Kym Winter-Dewhirst

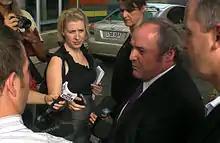
Kym Winter-Dewhirst speaks for BHP Billiton following the Olympic Dam approval court challenge 2012

Kym Winter-Dewhirst has had a long professional association with the Olympic Dam copper, gold and uranium mine near Roxby Downs in South Australia. Prior to BHP Billiton's acquisition of Western Mining Corporation and its assets in 2005 (which included the Olympic Dam mine), Winter-Dewhirst worked for WMC as manager of government relations. Under BHP Billiton's ownership, his senior executive positions related to the mine have included Vice-President External Affairs – Uranium Customer Sector Group and Vice-President Government and Community Relations Olympic Dam. He has worked as part of the company's environmental regulatory approvals team with a focus on the Olympic Dam environmental impact study (EIS) and the revision of the Roxby Downs (Indenture Ratification) Act 1982.